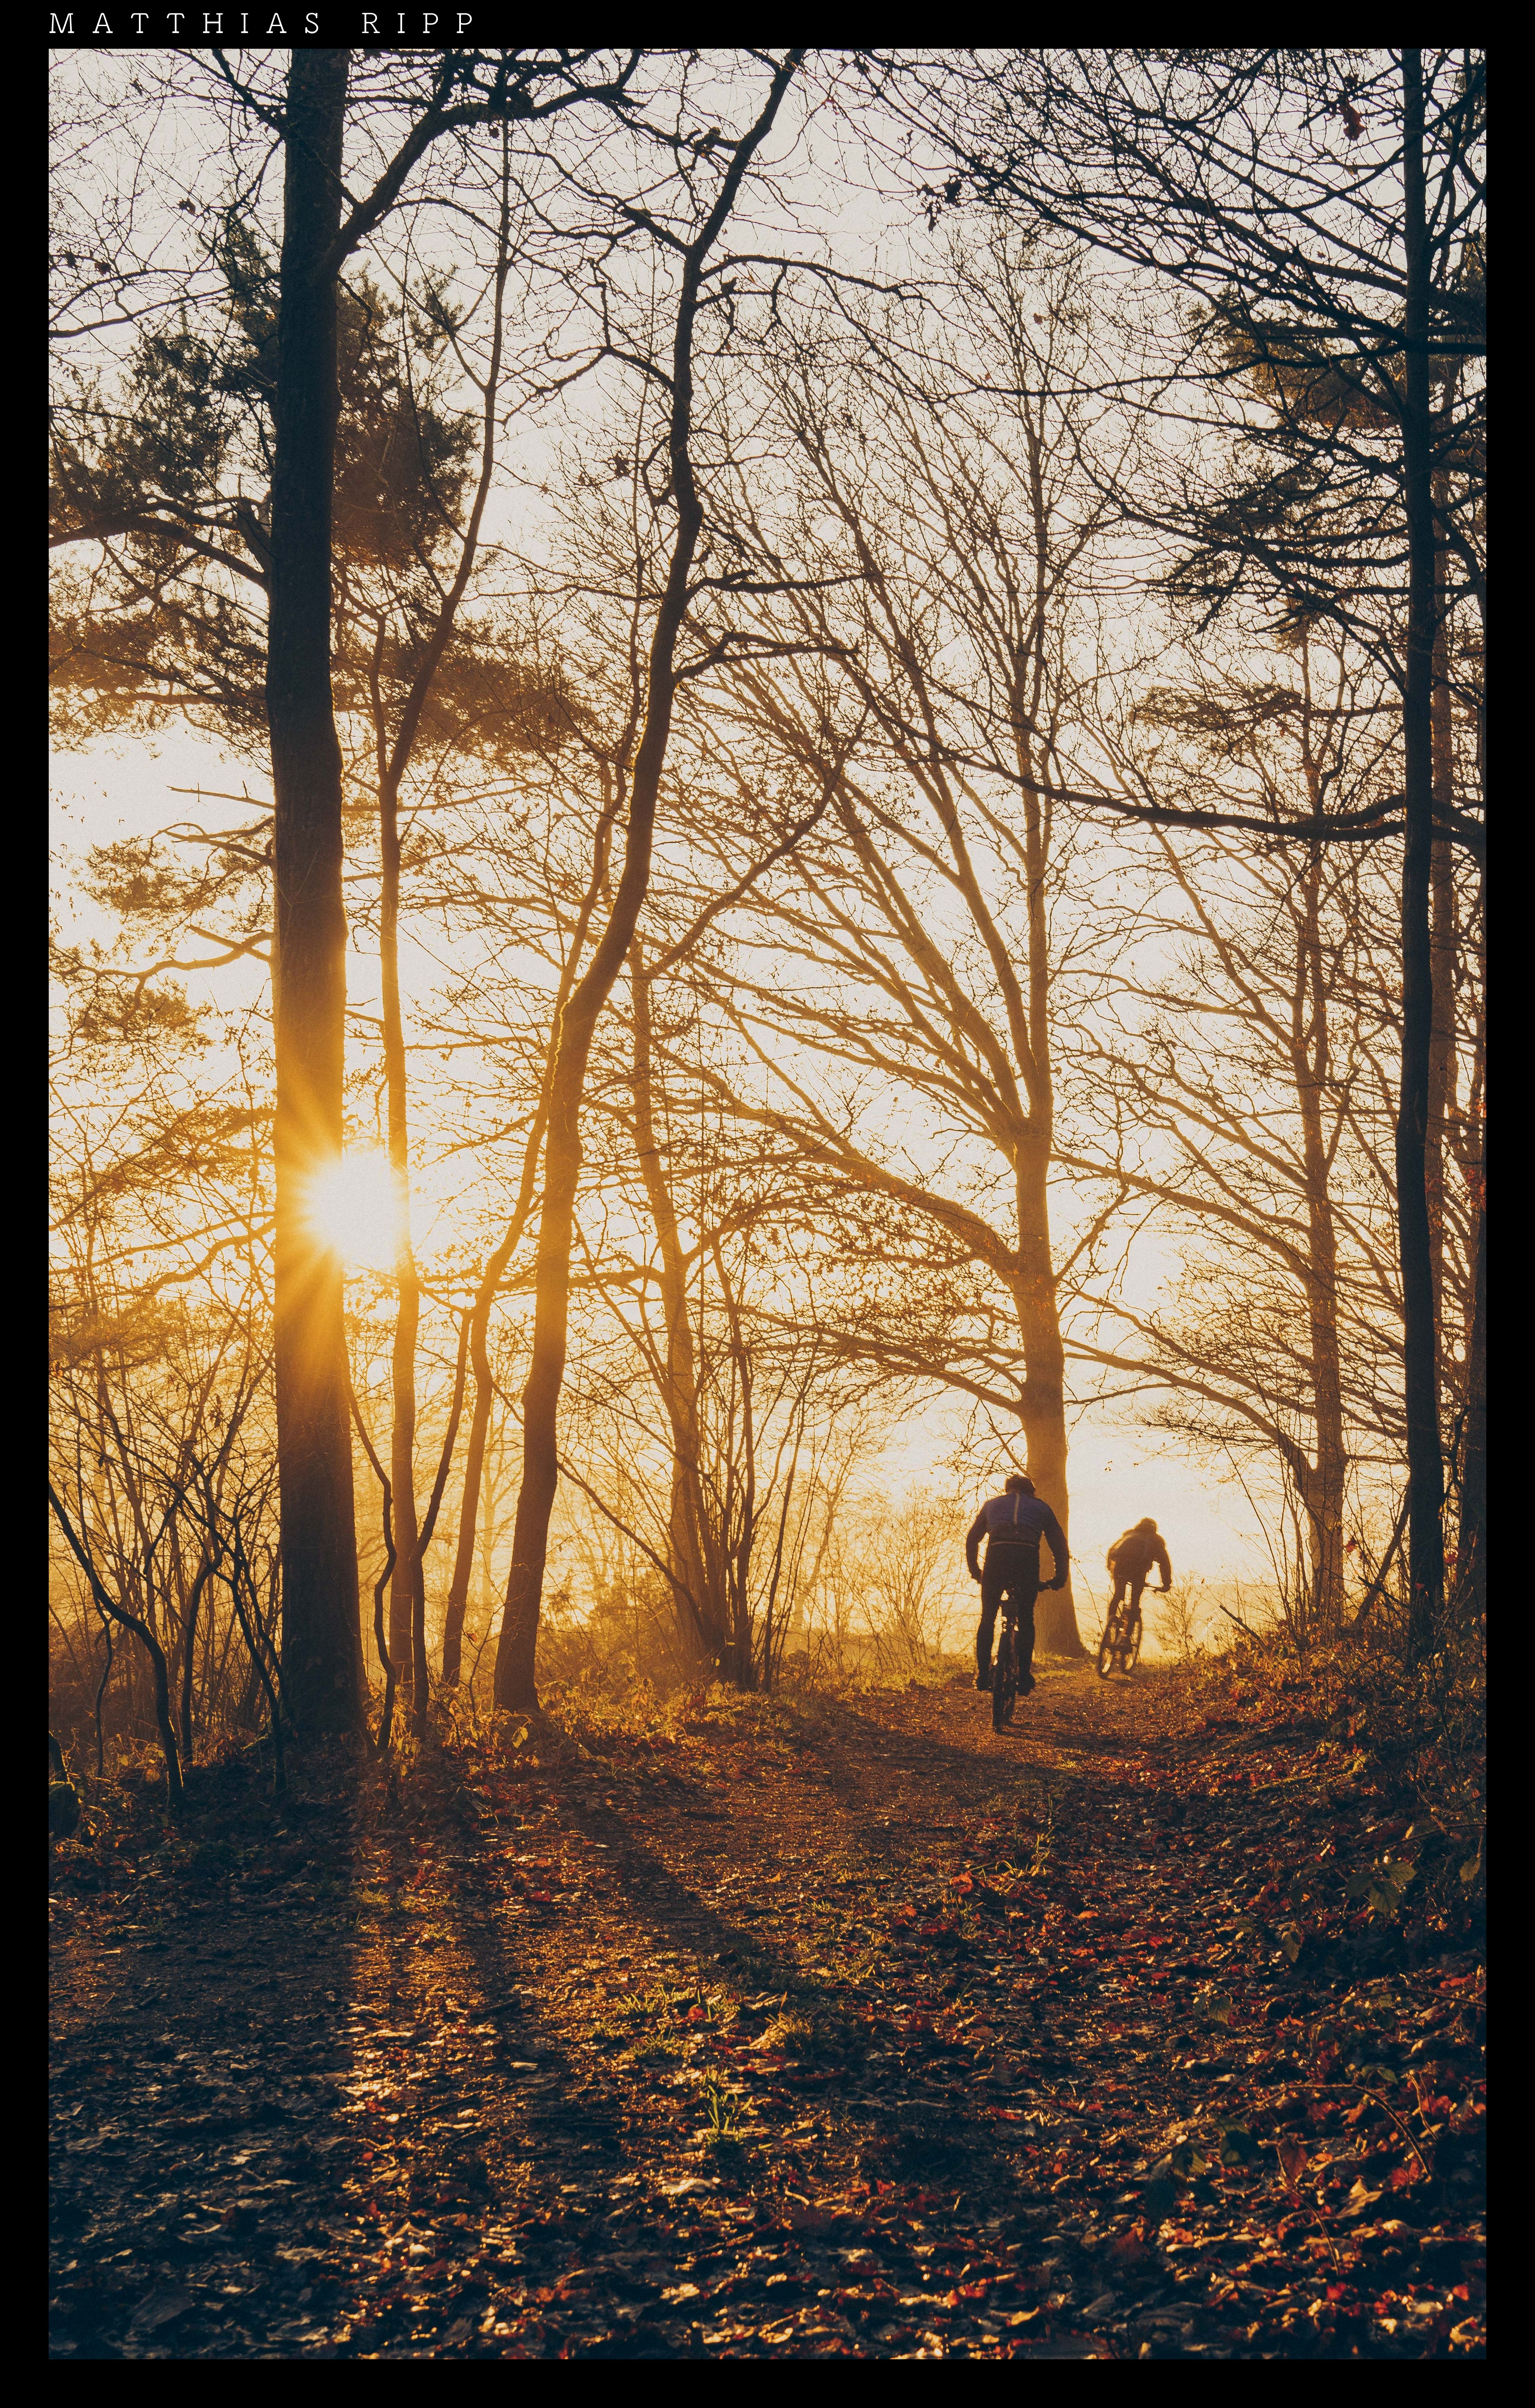
landscape, tree, forest, branch, winter, sunset, sport, sunlight, morning, evening, reflection, autumn, season, cycling, art, cool image, sports, 35mm, happynewyear, bayern, bavaria, zeiss, distagon, woodland, fullframe, habitat, i, diet, neujahr, bewegung, sonyrx1rii, sylvester, weightloss, loseweight, gewicht, gutevors tze, natural environment